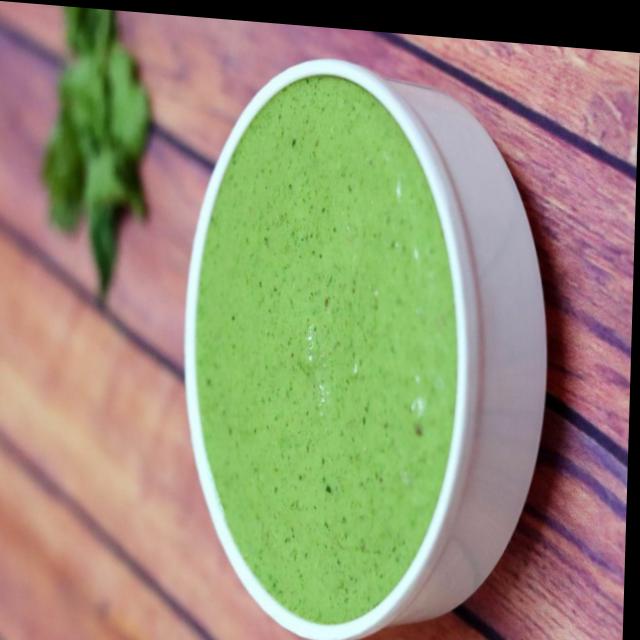
Dish: green_chutney